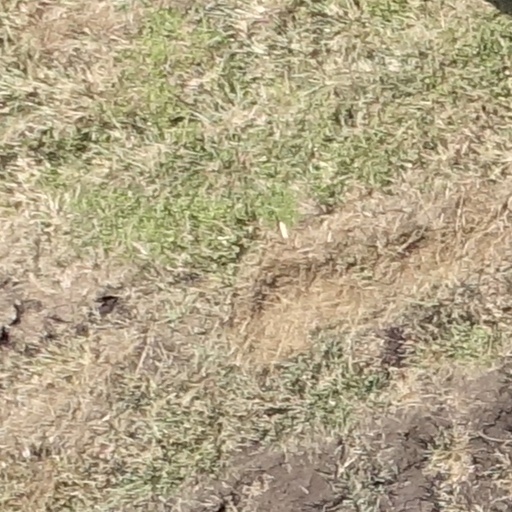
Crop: sorghum